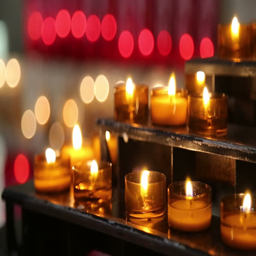
candles on a stand in a church